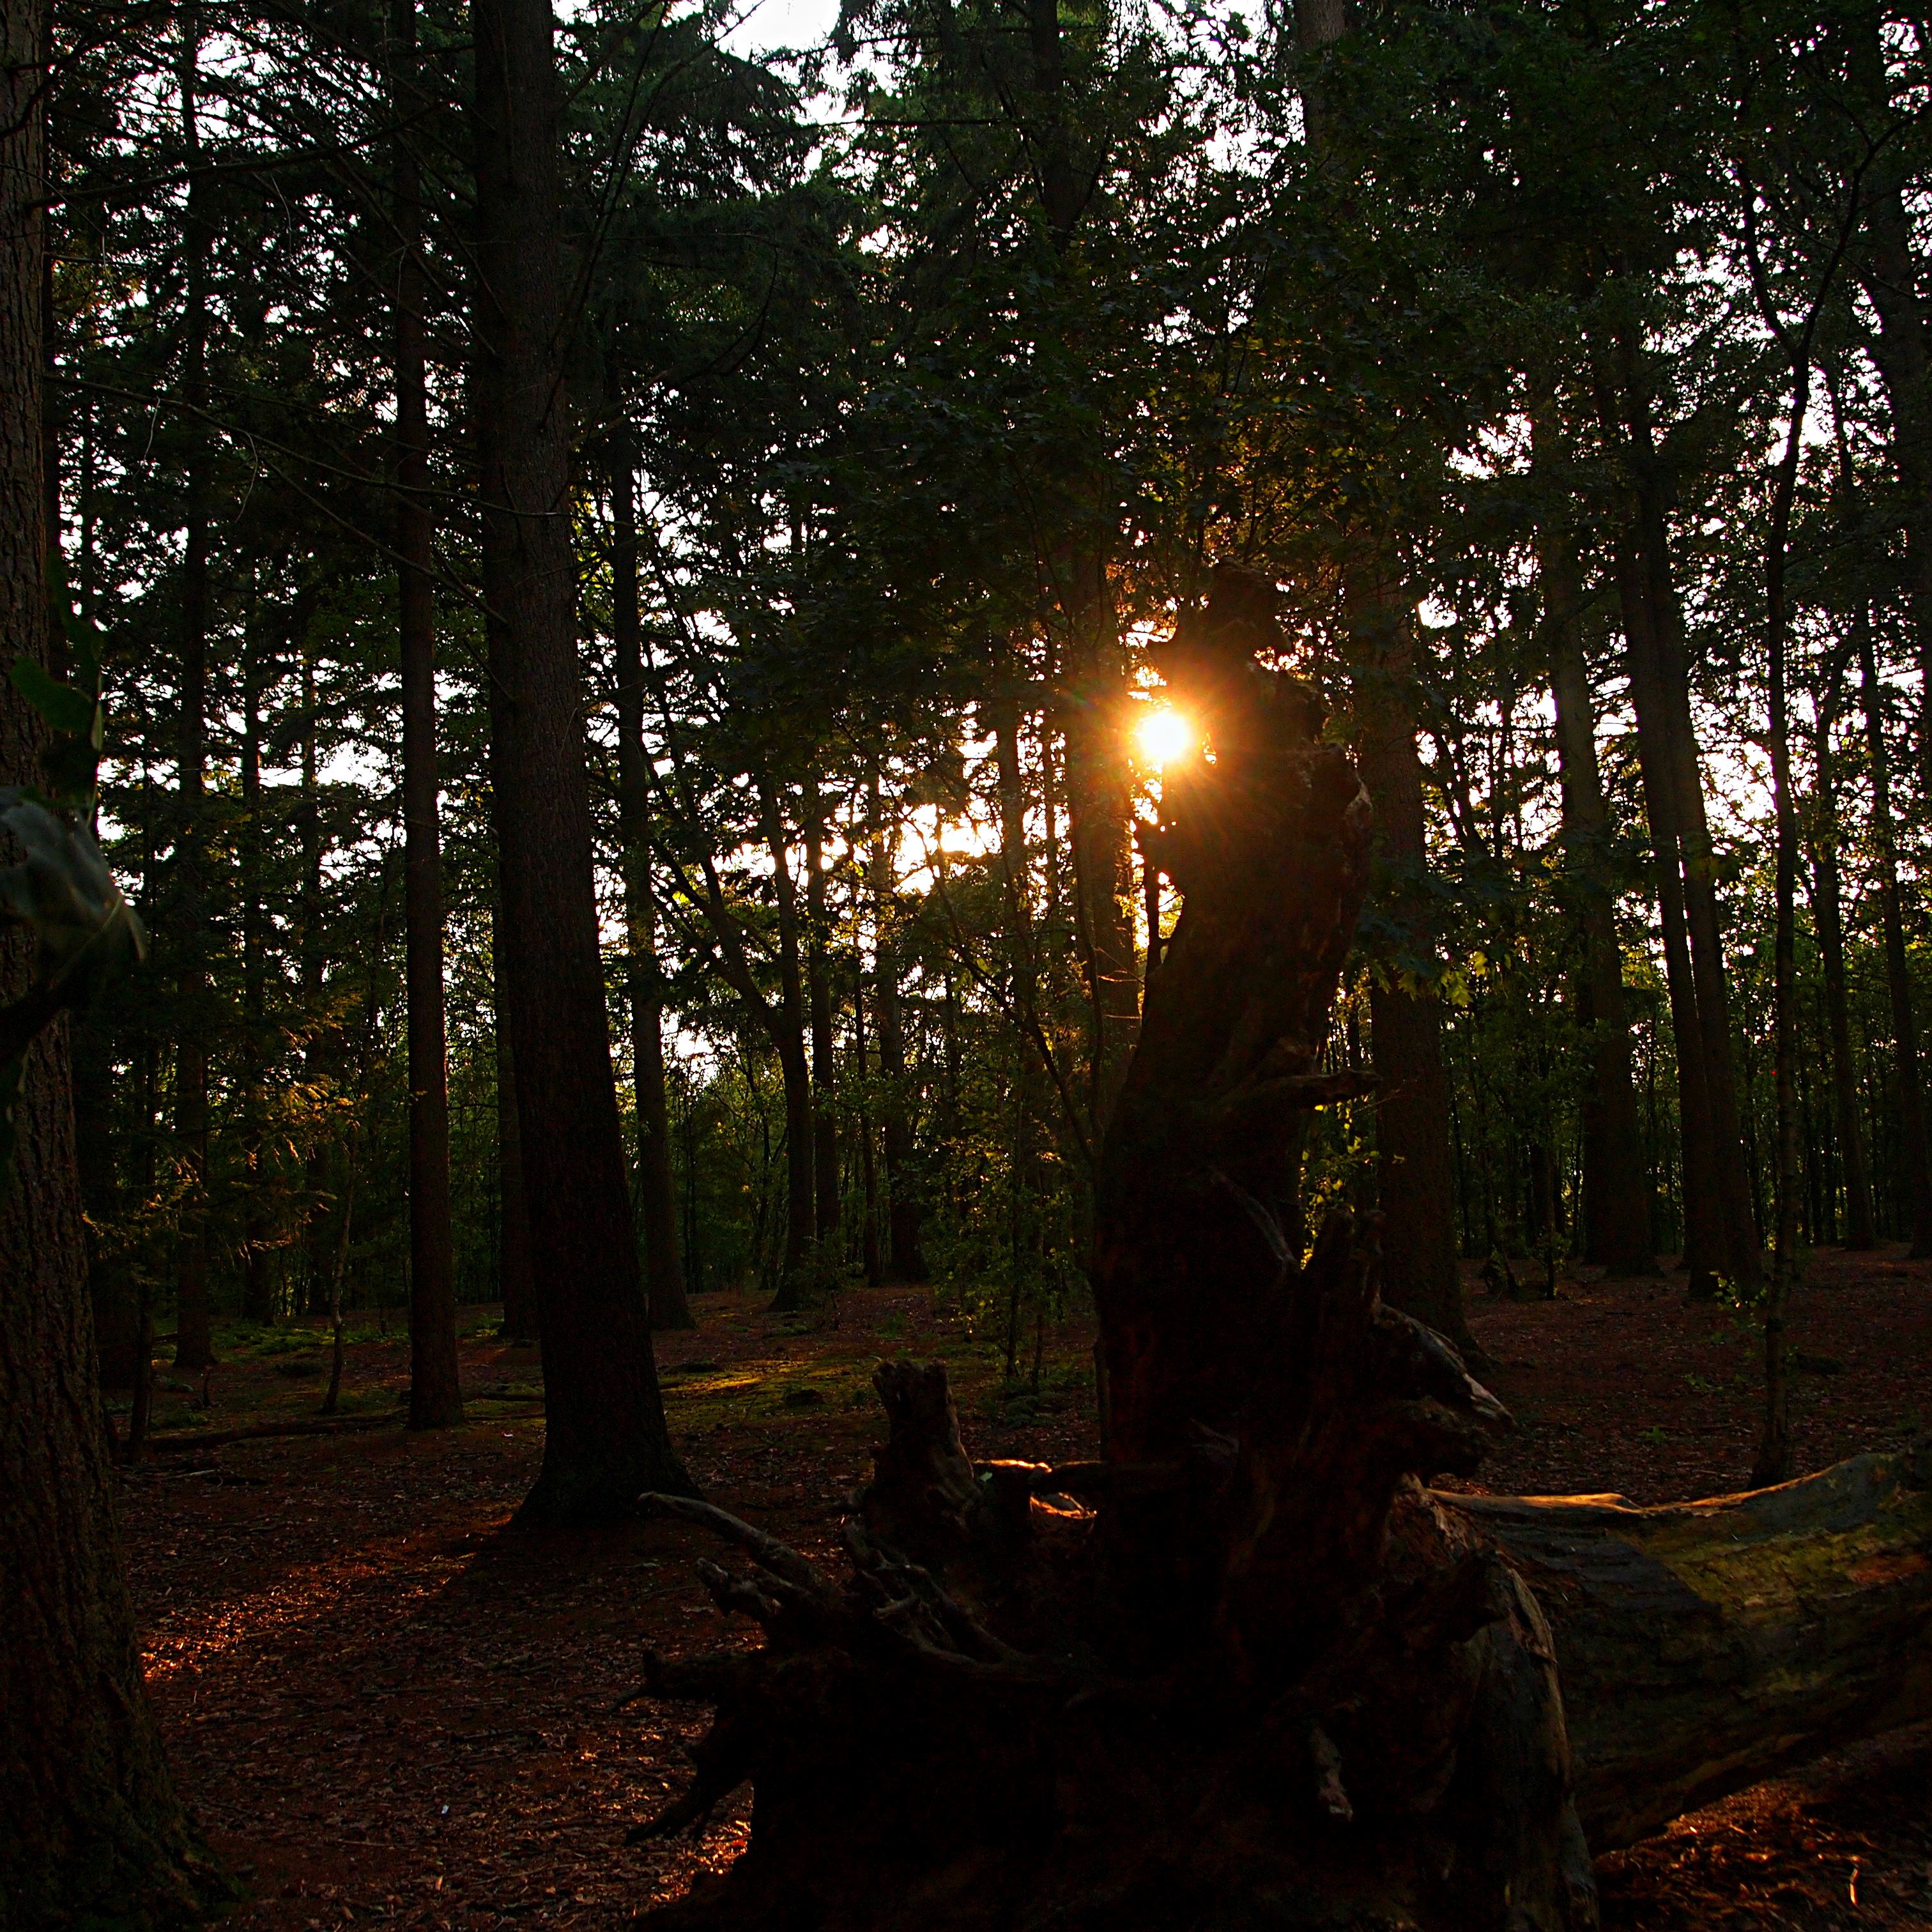
tree, nature, forest, light, plant, sunset, sunlight, morning, leaf, atmosphere, dark, evening, jungle, autumn, contrast, darkness, trees, mysterious, beauty, woodland, habitat, powerful, screenshot, dark and light, natural environment, woody plant